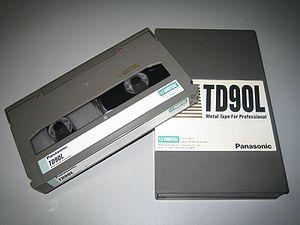
Le D5 HD est un format vidéo numérique professionnel haute définition introduit par Panasonic en 1998. Enregistré sur une bande magnétique « métal particule »de 1/2 pouce de large, il est échantillonné en 22:11:11 et quantifié à 8 ou 10 bits, pour un débit de 233 Mbit/s. L'audio comporte 4 canaux 48 kHz quantifiés à 20 bits.